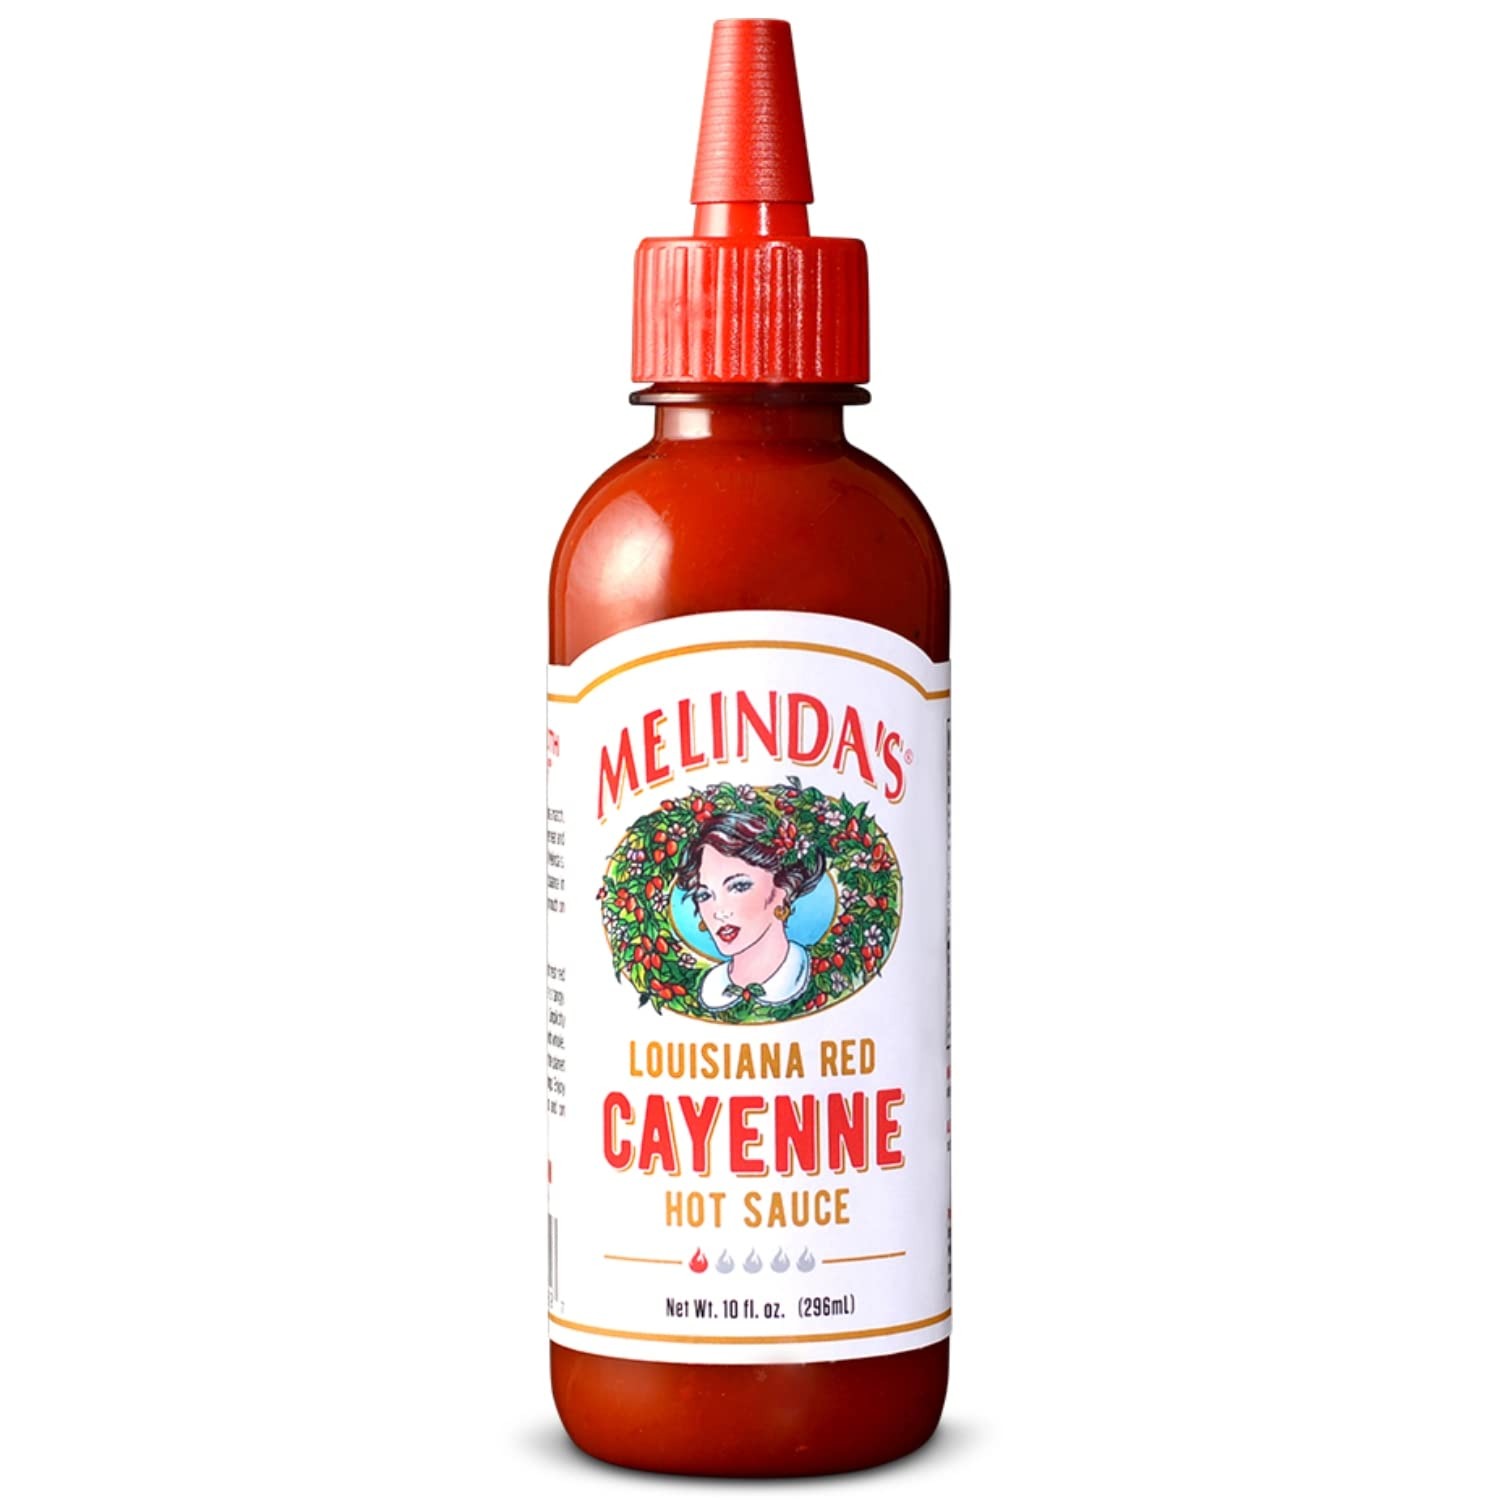
Item Name: Melinda’s Louisiana Red Cayenne Hot Sauce - Gourmet Cayenne Pepper Hot Sauce Made with Fresh Ingredients Including Red Cayenne Peppers, Vinegar & Salt - 10oz,1 Pack
Bullet Point 1: SET YOUR MOUTH ON FLAVOR: Melinda’s took the classic cayenne pepper sauce and took it up a notch by making it the Melinda’s way. This Cayenne Pepper Hot Sauce is mild on the heat scale but bold in addictive flavor and versatile enough to be enjoyed at breakfast, lunch or dinner
Bullet Point 2: TOP SHELF FLAVOR: Our Louisiana Cayenne Hot Sauce is simplicity in its finest form. A burst of flavor & the perfect amount of heat from fresh cayenne peppers and a tangy hit of vinegar makes for an addicting sauce perfect for daily use
Bullet Point 3: WHOLE, FRESH INGREDIENTS: Just a few simple ingredients are balanced to perfection in our Cayenne Pepper Hot Sauce. Vinegar, salt, garlic powder, and the best peppers on the planet, Melinda’s crafts their condiment sauces with whole, fresh ingredients for people who care about those kinds of things
Bullet Point 4: LEVELED UP FOOD, EVERYDAY PRICE: Level up your favorite dishes with a zingy, all purpose hot sauce! Try Melinda’s Red Cayenne Pepper Hot Sauce on eggs, sandwiches, in gumbos, soups or whatever you are eating right now. Our 10oz squeeze bottles make it easy to apply liberally or add just enough to your favorite dish
Bullet Point 5: MADE THE MELINDA’S WAY: At Melinda’s, our philosophy is simple: heat and flavor mean everything. We pride ourselves on striking that perfect balance of heat and flavor in every sauce we make so that you can have an eating experience unlike any other.
Product Description: <b>A Higher Degree of Flavor</b><br>Anyone can make the next spiciest hot sauce. At Melinda’s, we pride ourselves on striking the perfect balance between heat and flavor. Our cayenne sauce delivers spice without compromising on complex flavor!<br><br>Just a handful of simple, fresh ingredients combine to make Melinda’s Louisiana Red Cayenne Pepper Hot sauce the perfect all purpose sauce for everyday use. Add a boost of tangy flavor and mild heat that lingers on your tongue to any dish with this vinegar based sauce. This combination of premium ingredients results in a cayenne pepper hot sauce where heat and flavor are on equal footing. <br><br>This delicious, gourmet hot sauce will take your favorite foods to the next level. Use as a condiment at breakfast, lunch or dinner! Add it to your eggs, sandwiches, soups, mac and cheese and practically everything. Keep our easy to use 12oz bottles on the counter or stash it in your car for dinners out.<br><br><b>Made the Melinda’s Way</b><br>At Melinda’s, our philosophy is simple: Heat and flavor mean everything. We pride ourselves on striking that perfect balance of heat and flavor in every sauce we make so that you can have an eating experience unlike any other.
Value: 10.0
Unit: Fl Oz

Price: 8.47